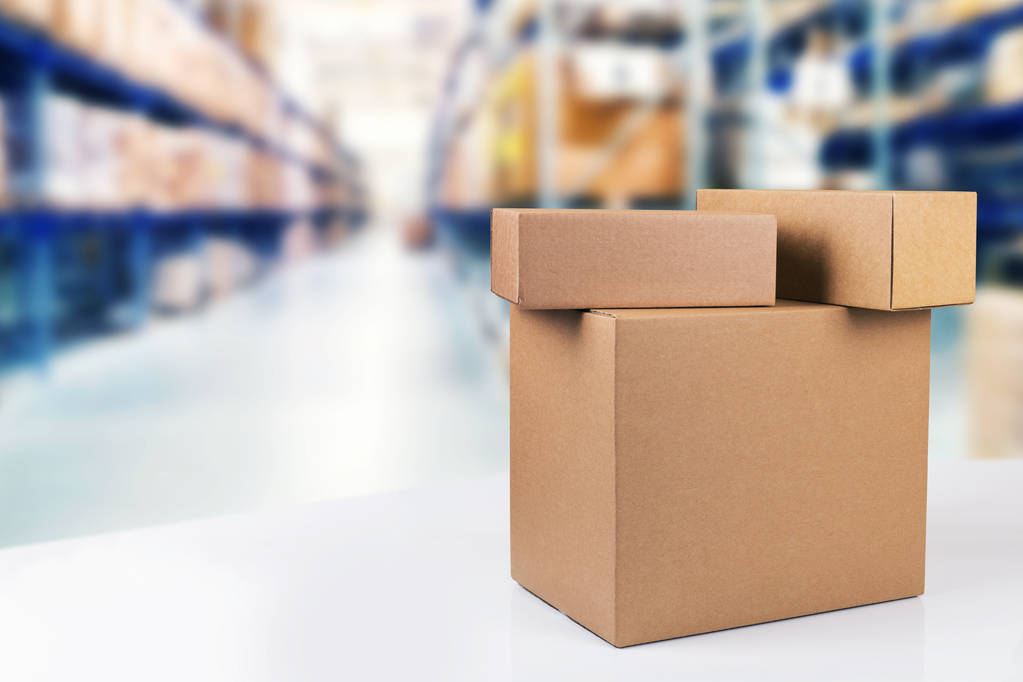
Label: cardboard